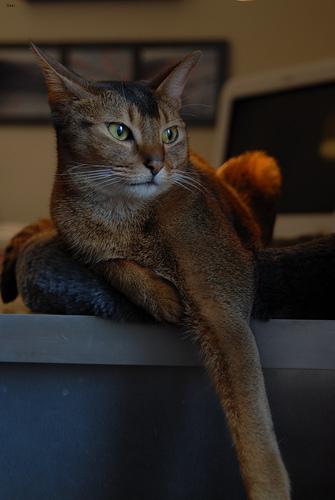
Breed: Abyssinian